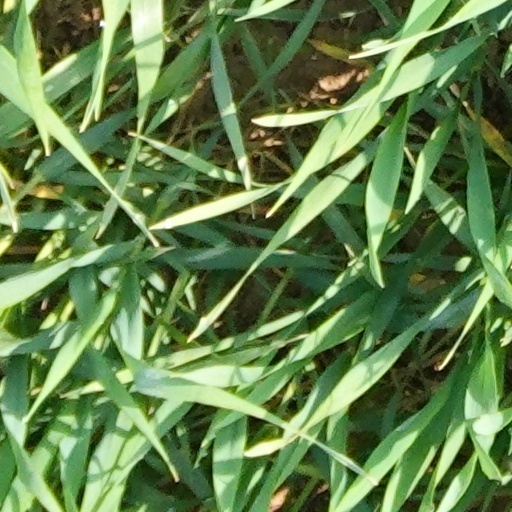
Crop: wheat